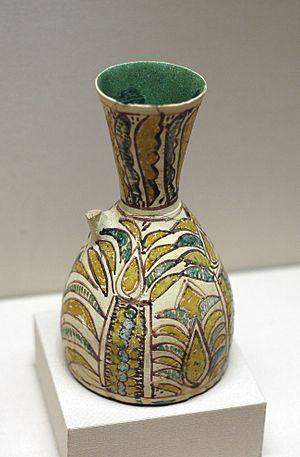
Pichet au palmier
Suse est une ancienne cité de l'Iran située dans le sud-ouest de ce pays, dans une plaine à environ 140 km à l'est du fleuve Tigre. Habitée dès la fin du Vᵉ millénaire av. J.‑C., elle fut durant la haute Antiquité une des principales villes de la civilisation élamite, puis aux Vᵉ – IVᵉ siècle av. J.-C. la capitale de l'Empire perse achéménide, et resta peuplée jusqu'au XVᵉ siècle de notre ère au moins. La ville iranienne de Shush qui se trouve à proximité, en a pris la suite depuis le milieu du XXᵉ siècle.
La représentation figurée dans les arts de l'Islam, c'est-à-dire, la production d'images figuratives d'êtres vivants, et en particulier des prophètes, dont Mahomet, fait l'objet de débats complexes dans la civilisation islamique, à l'intersection de facteurs artistiques, religieux, sociaux, politiques et philosophiques.
Suse est l'un des plus importants sites archéologiques iraniens, à la frontière entre monde mésopotamien et monde persan. Habité depuis des temps très anciens, il est resté occupé jusqu'au milieu du XVᵉ siècle. Ses fouilles, réalisées par des équipes françaises, ont permis la découverte de nombreux objets, dont une importante production de céramique datant de la période islamique, actuellement conservée pour une grande partie au musée du Louvre.